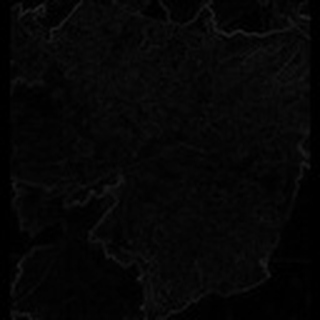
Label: cotton_powdery_mildew